LGBTQ rights in Brazil

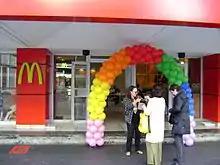
Brazilian McDonald's celebrating LGBT rights

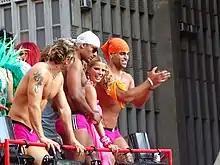
Brazilian actress Karina Bacchi celebrating at a pride parade with go-go boys

The São Paulo Gay Pride Parade is one of the biggest Pride Parades in the world. During the parade, LGBT people "unite and help build bridges and guarantee the plenitude of their rights".